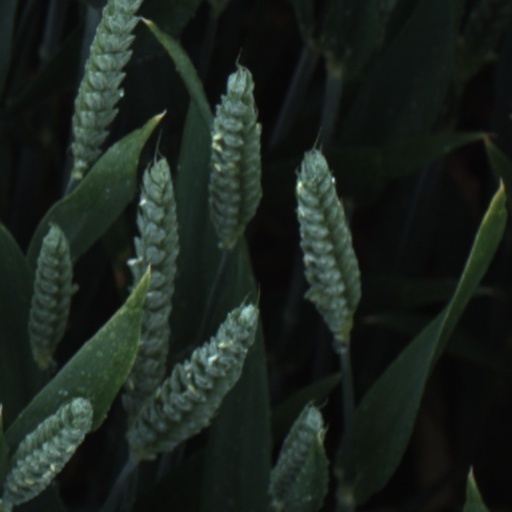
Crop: wheat